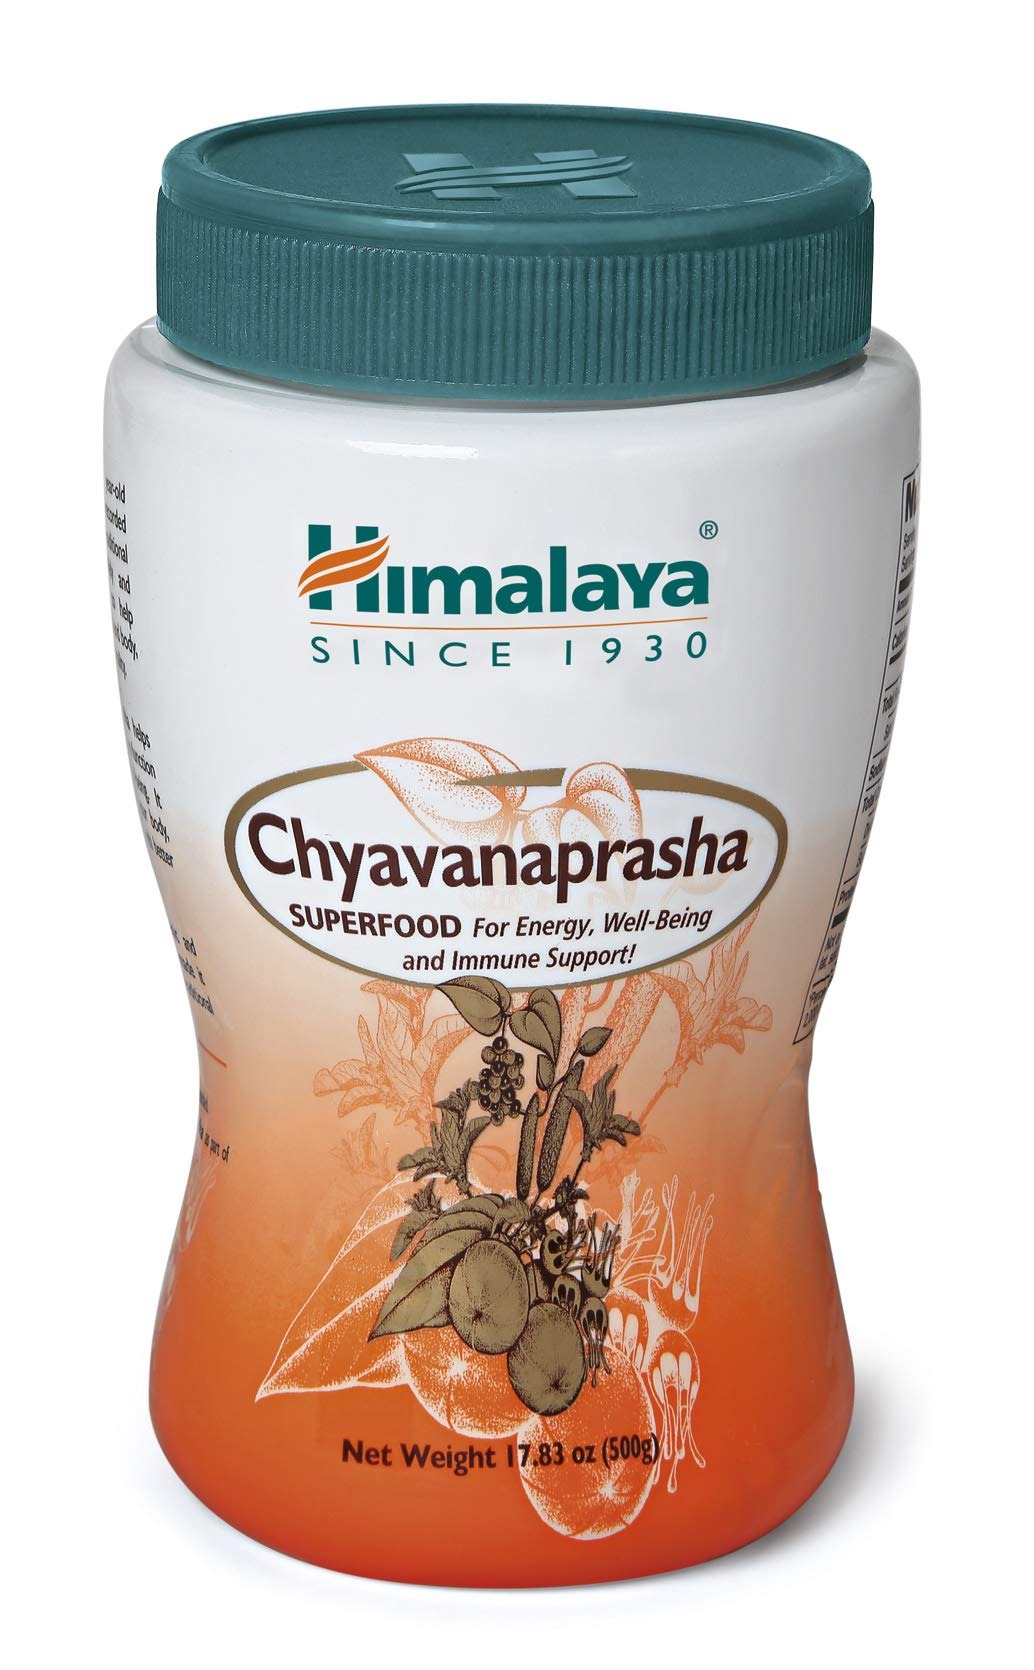
Item Name: Himalaya Chyavanprash Jam for Immune Support and Rejuvenation, Energy Boosting, Stress Relief, 17.83 oz
Bullet Point 1: THE AYURVEDIC SUPERFOOD: One of history’s original superfood recipes, provides daily vitality, energy boosting and stress relief.
Bullet Point 2: DELICIOUS SPREADABLE JAM: Chyavanprash jam has been eaten for health, digestion, stress and energy in India for generations. Now enjoy the same historical goodness in your home.
Bullet Point 3: OUTSTANDING QUALITY: Free from gluten, wheat, corn and soy. Contains milk, honey and clarified butter.
Bullet Point 4: TRADITIONAL GOODNESS IN EVERY SPOONFUL: Each serving is a proprietary blend of the traditional fruits, stems, roots, flowers, leaves, whole plant parts and extracts that make it an effective daily rejuvenator.
Bullet Point 5: QUALITY & SAFETY: Produced in a cGMP Good Manufacturing Practices certified facility and rigorously tested for identity, strength and safety using well recognized techniques and highly sophisticated instruments.
Value: 17.83
Unit: Fl Oz

Price: 9.32